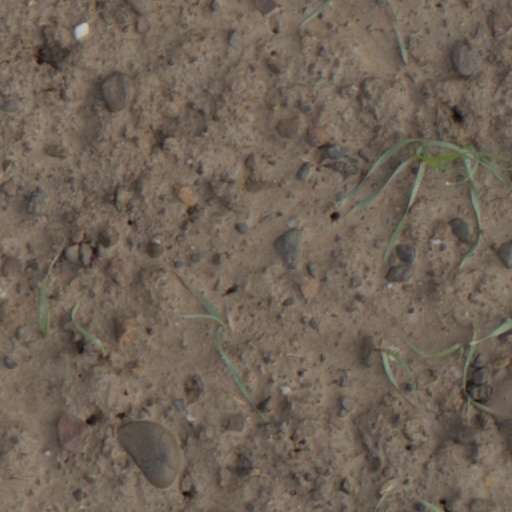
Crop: wheat